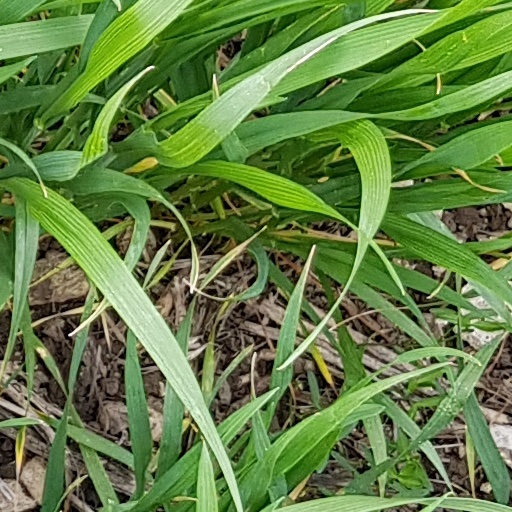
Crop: wheat